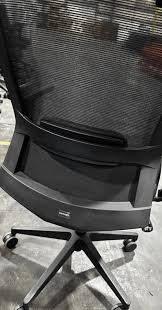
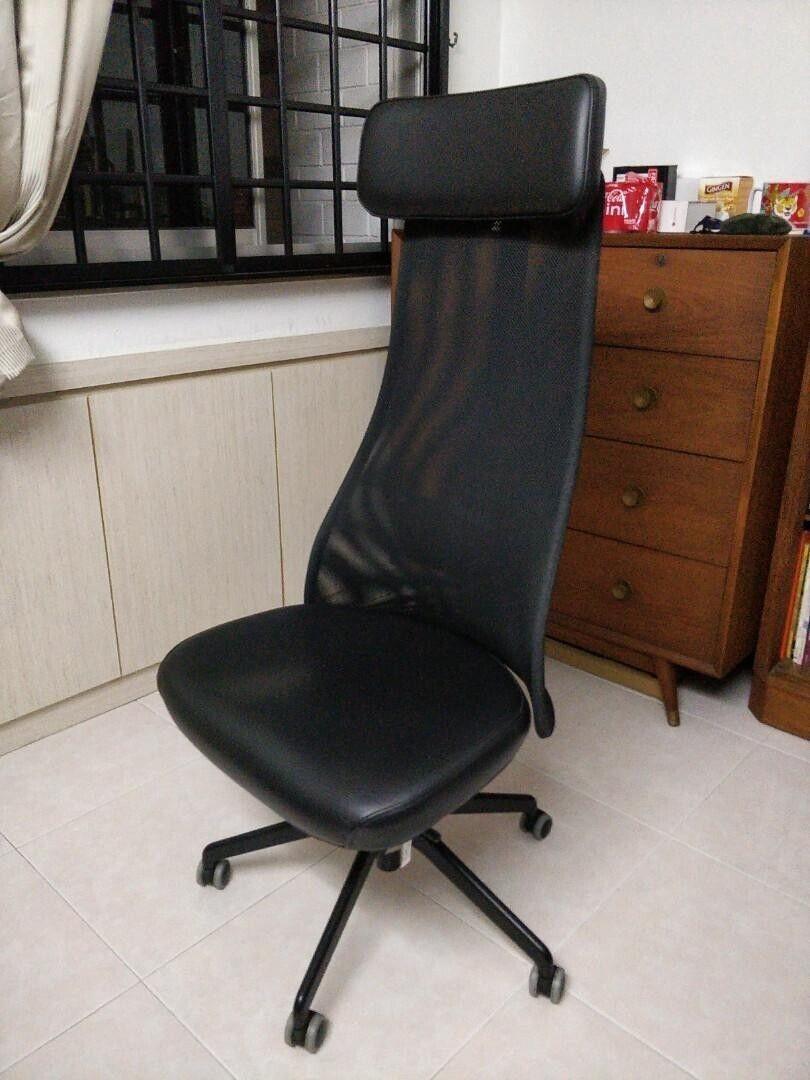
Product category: items_chair
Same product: no